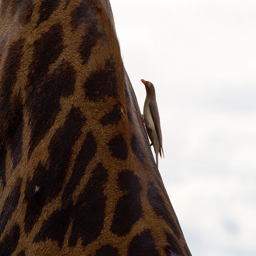
a giraffe stands as a bird rests on its neck
There is a bird on the neck of a giraffe
A little bird sits on the neck of a giraffe.
A black and white bird on the neck of a giraffe.
A bird sitting on the neck of a giraffe.